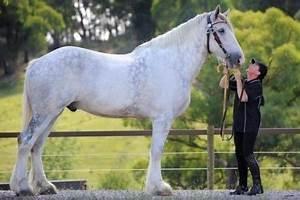
horse